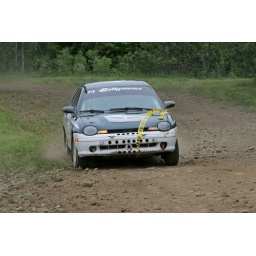
Wrapped up in yellow caution tape, car # 319 approaches the Stage 2 spectator area.